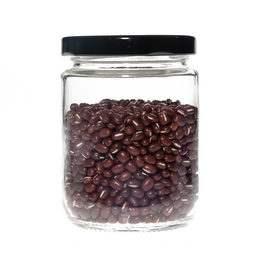
Label: glass